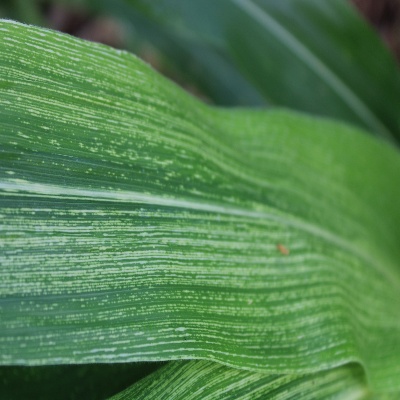
Crop: Maize
Condition: streak virus